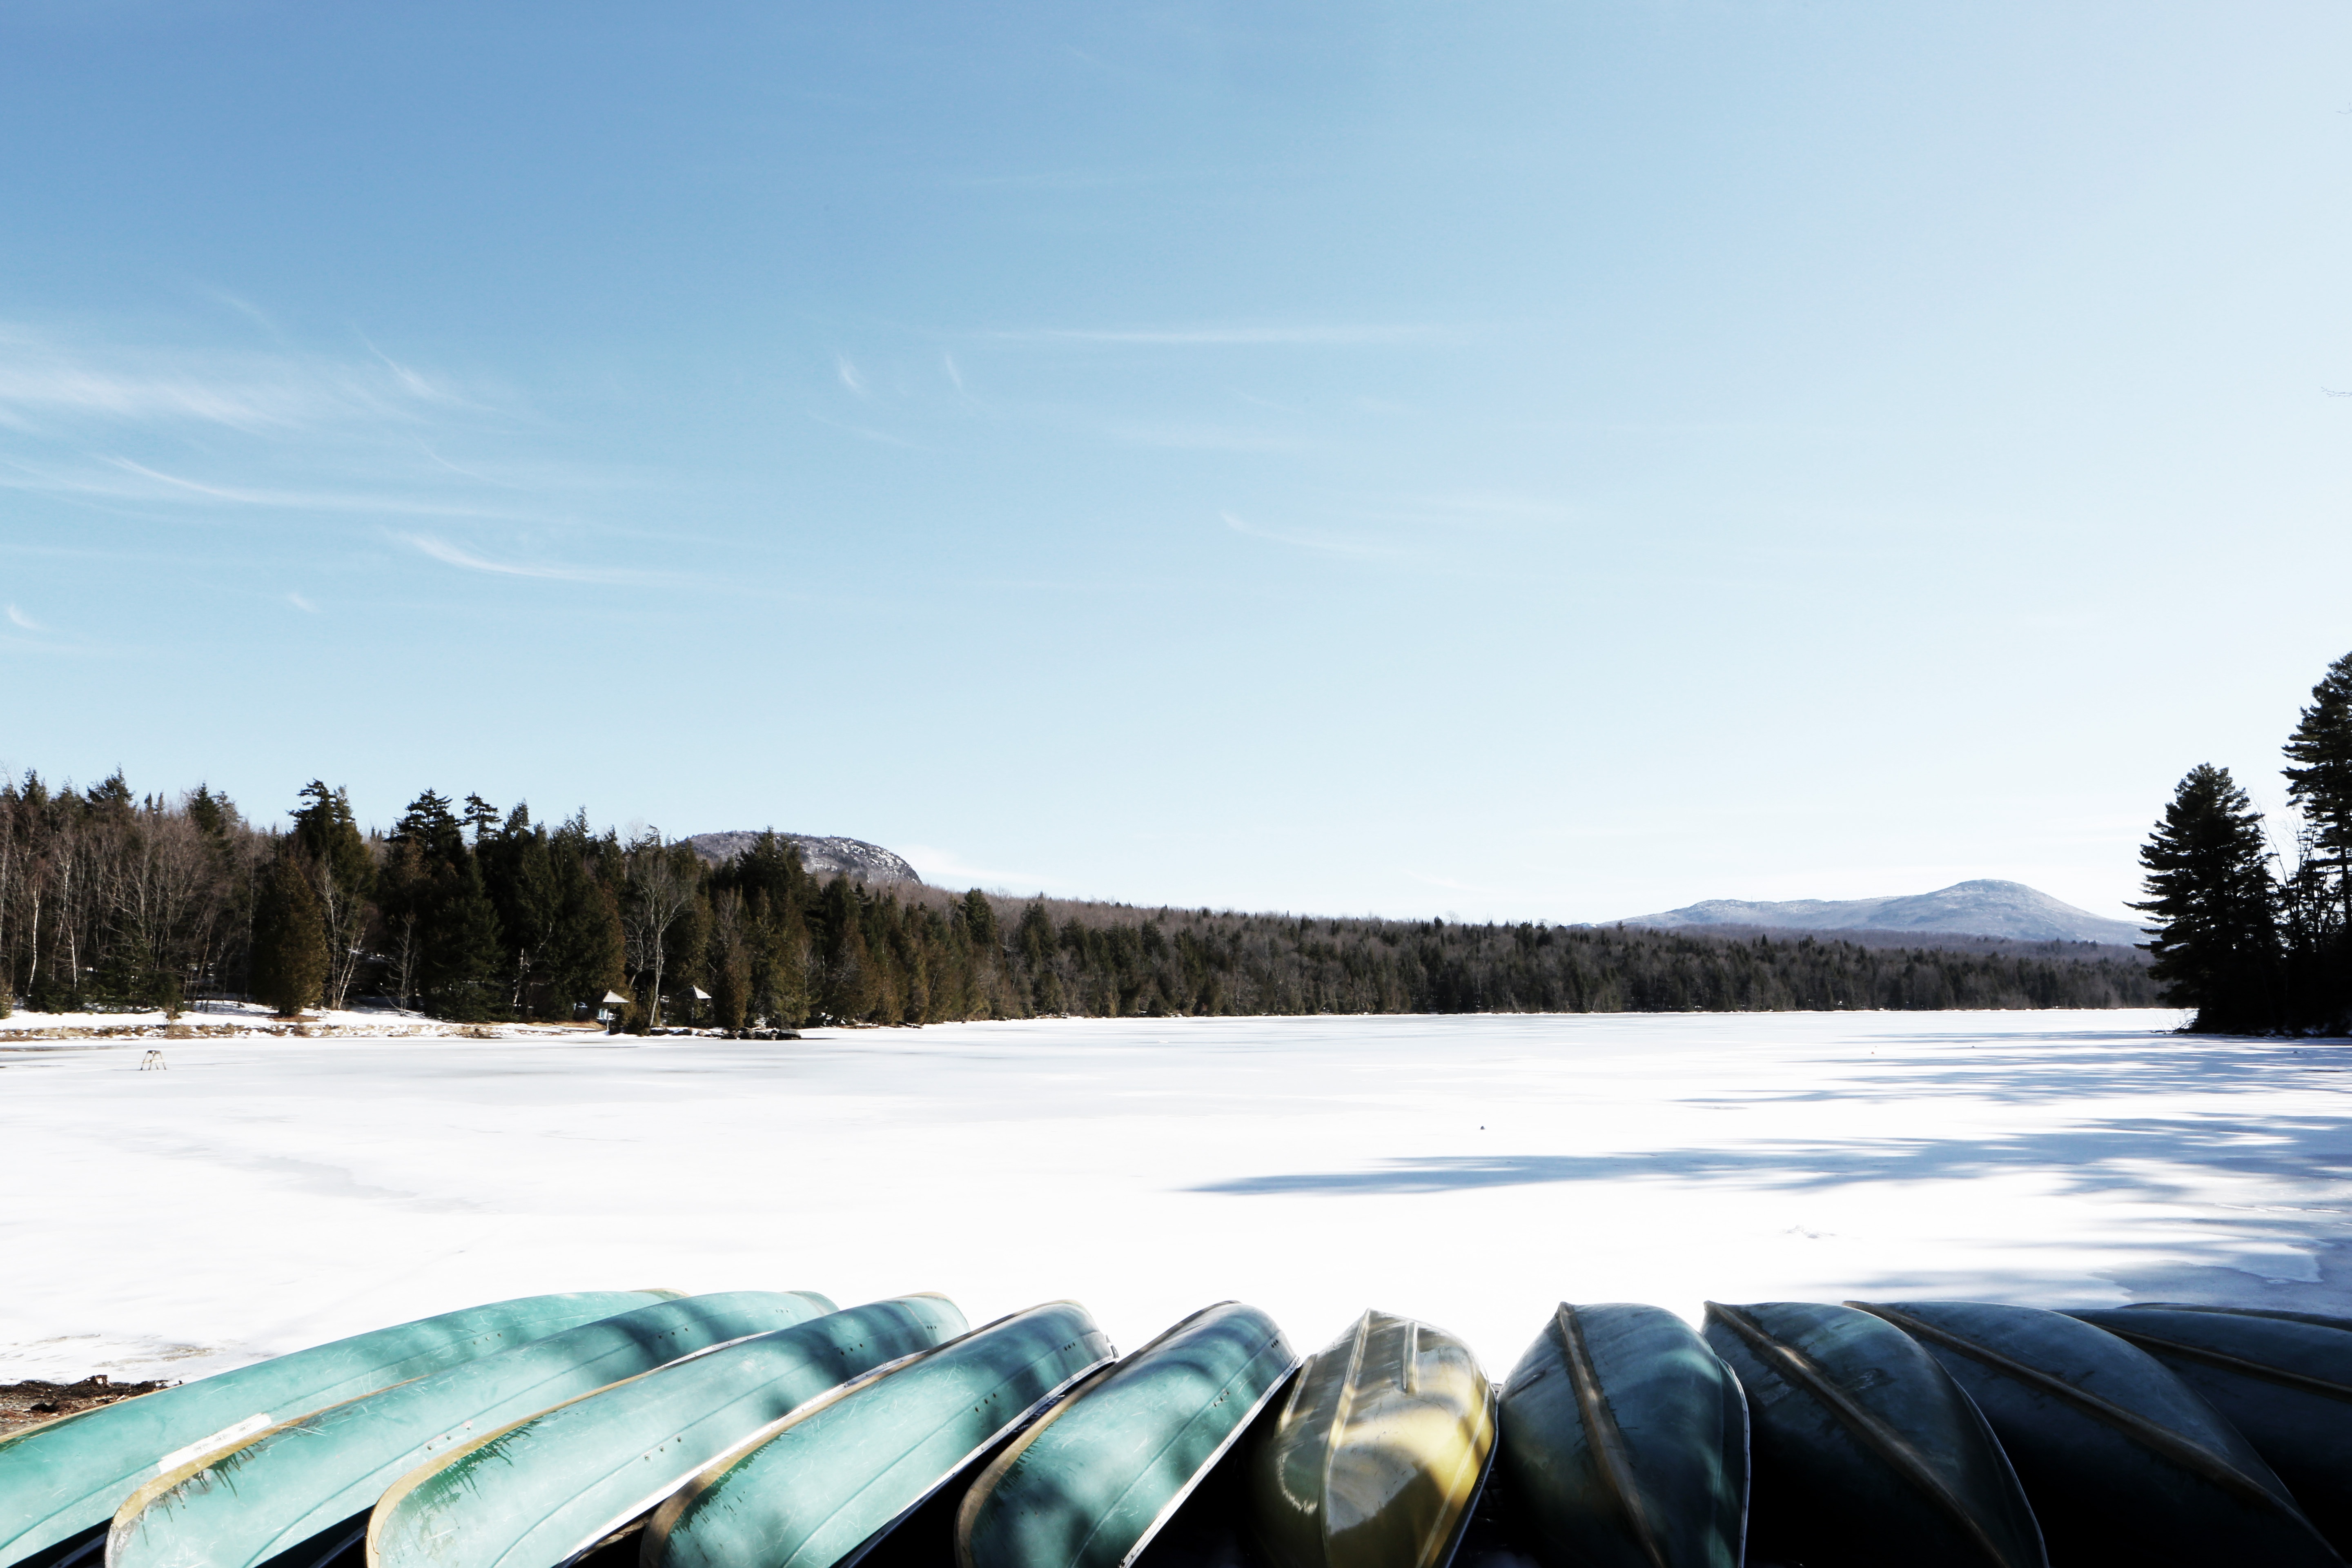
landscape, tree, water, nature, mountain, snow, cold, winter, sky, wood, lake, frost, travel, ice, reflection, vehicle, scenic, weather, frozen, season, outdoors, boating, daylight, fair weather, no person